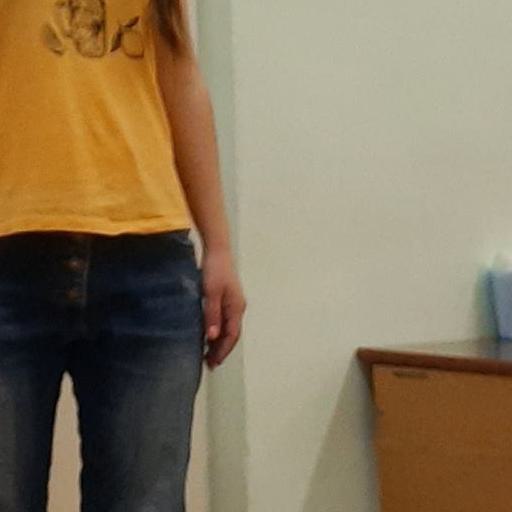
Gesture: no_gesture